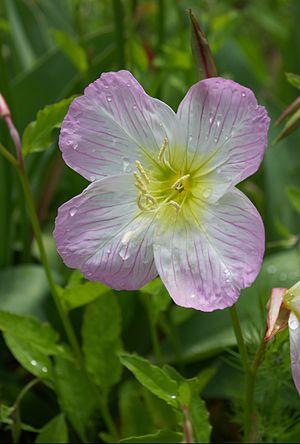
Oenothea Siskiyou (Oenothera speciosa) dans un jardin, France.